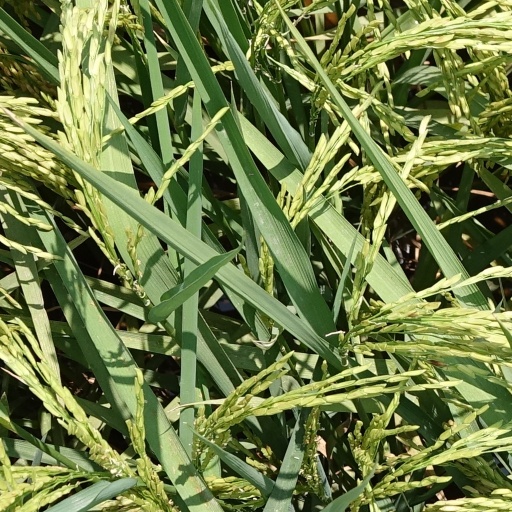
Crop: rice